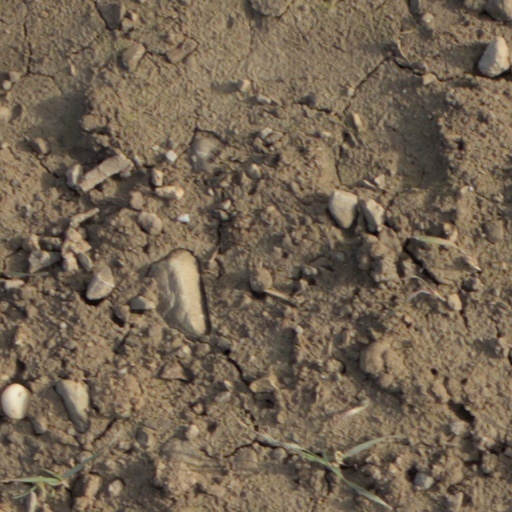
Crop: wheat